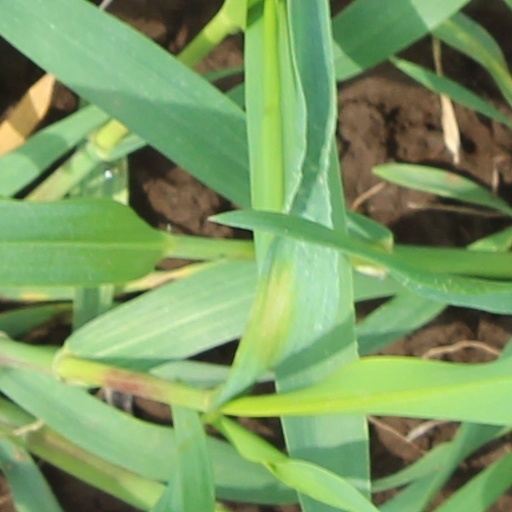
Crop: wheat